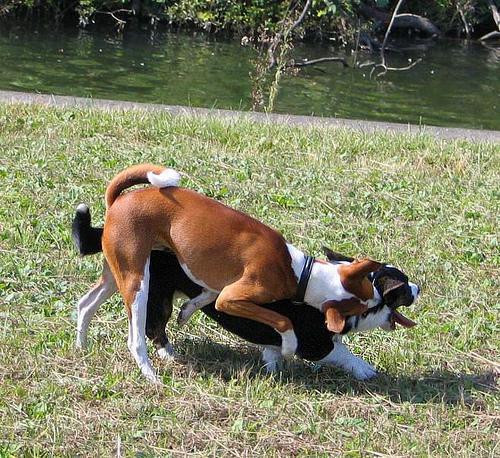
basenji